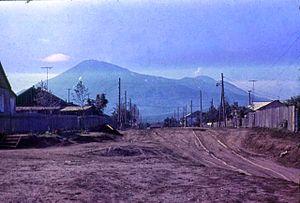
Itouroup est la plus grande île de l'archipel des îles Kouriles. Avec une superficie de 3 139 km², c'est la 157ᵉ île du monde. Elle fait partie de l'oblast de Sakhaline en Russie. C'est l'île la plus septentrionale du groupe d'îles de l'archipel revendiquées par le Japon.